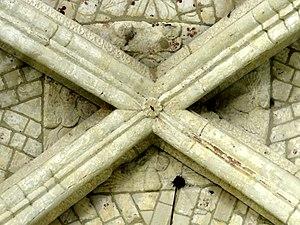
Chœur, clé de voûte de la première travée.